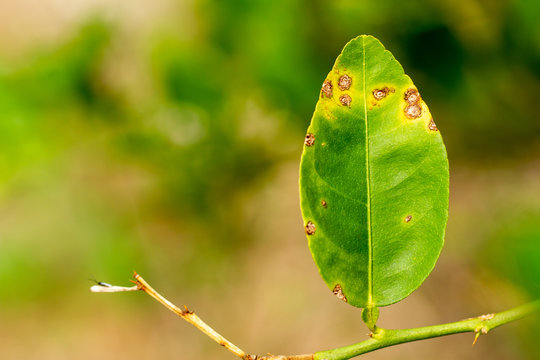
Plant: Citrus
Disease: citrus canker